Caldana, Gavorrano

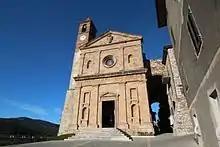
The church of "San Biagio"

The German TV series "Ein Haus in der Toscana" was set and filmed in Caldana.